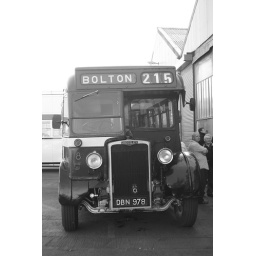
Bolton DBN 978 in black and white